The Travel Show (TV programme)

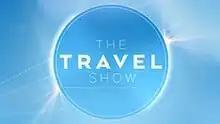

The Travel Show is an international feed of BBC News channel travel programme. The new programme launched on 27 April 2013 and has the same programme title as a 1990s holiday programme broadcast on BBC Two.